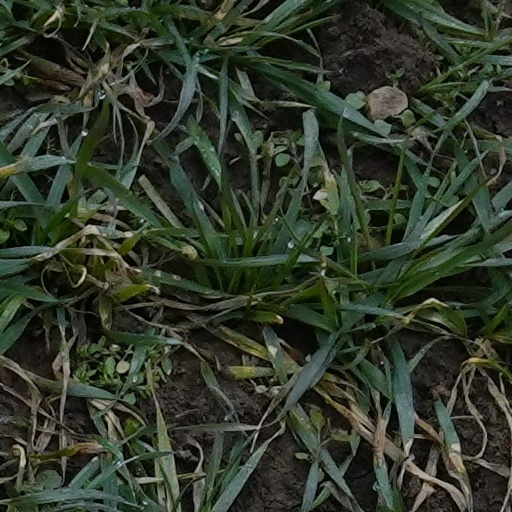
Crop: wheat